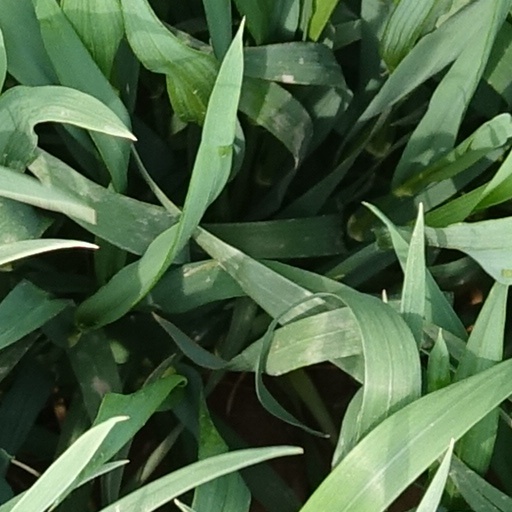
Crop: wheat